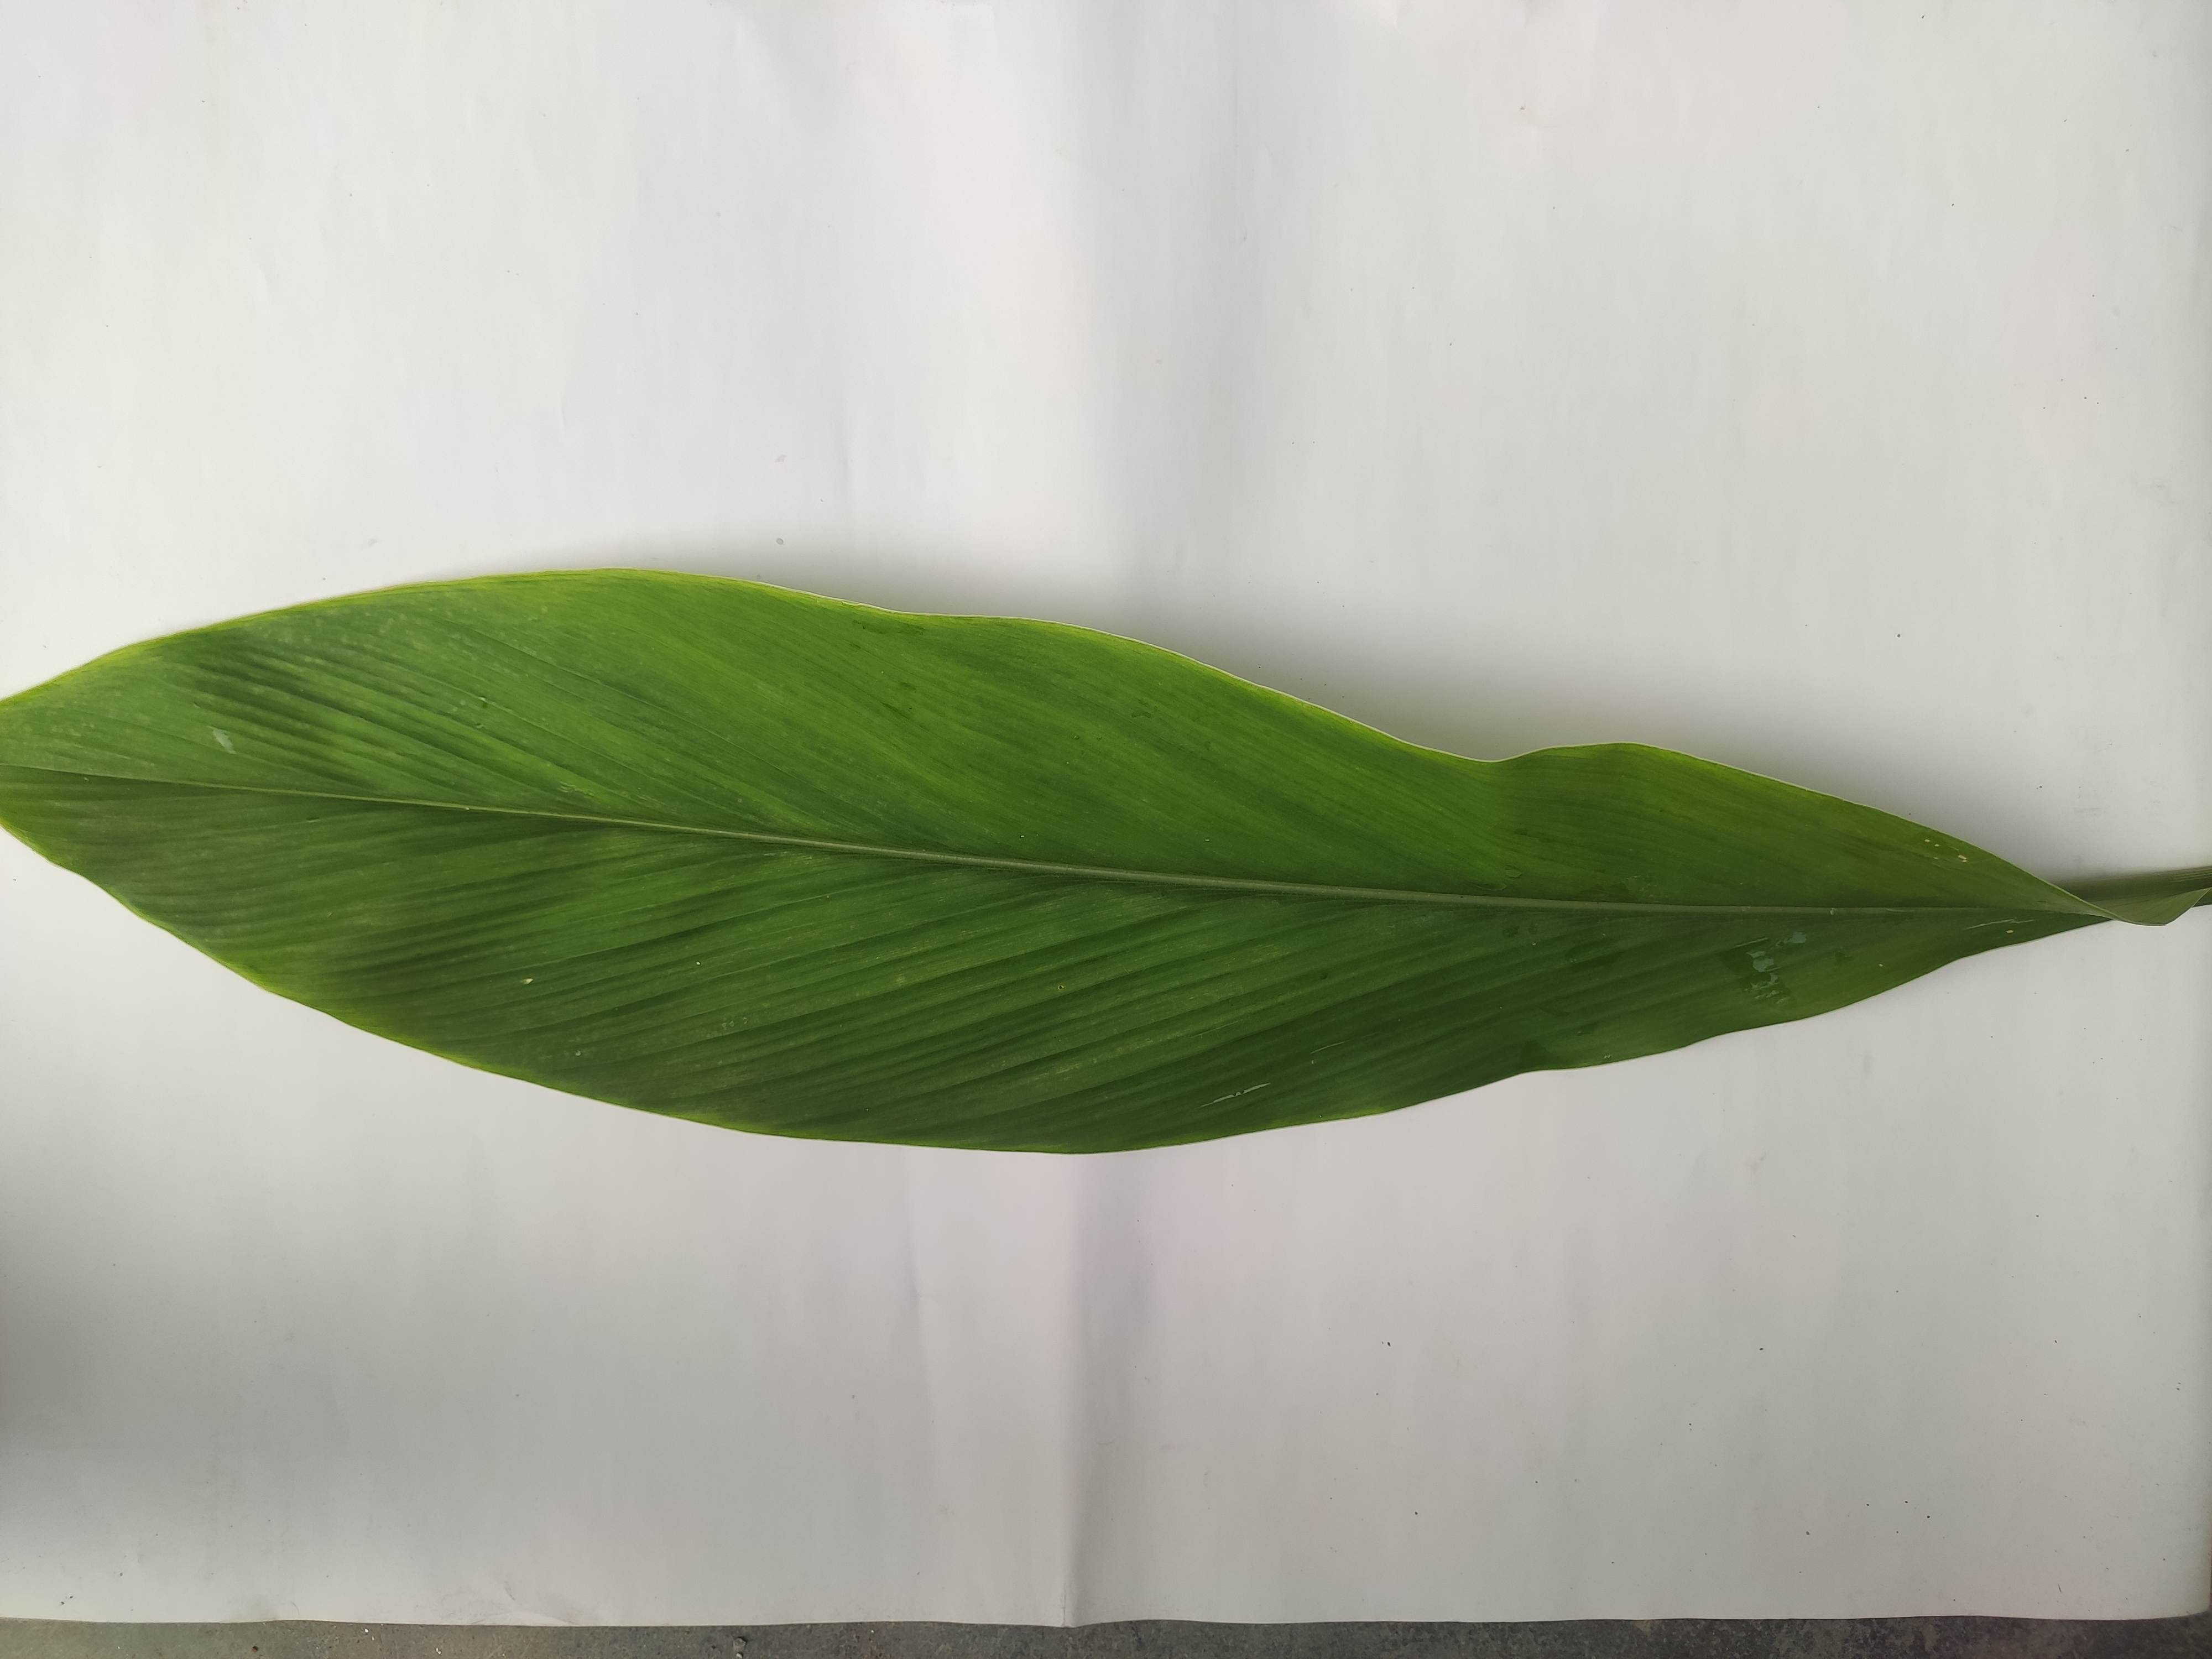
Label: Healthy_Leaf